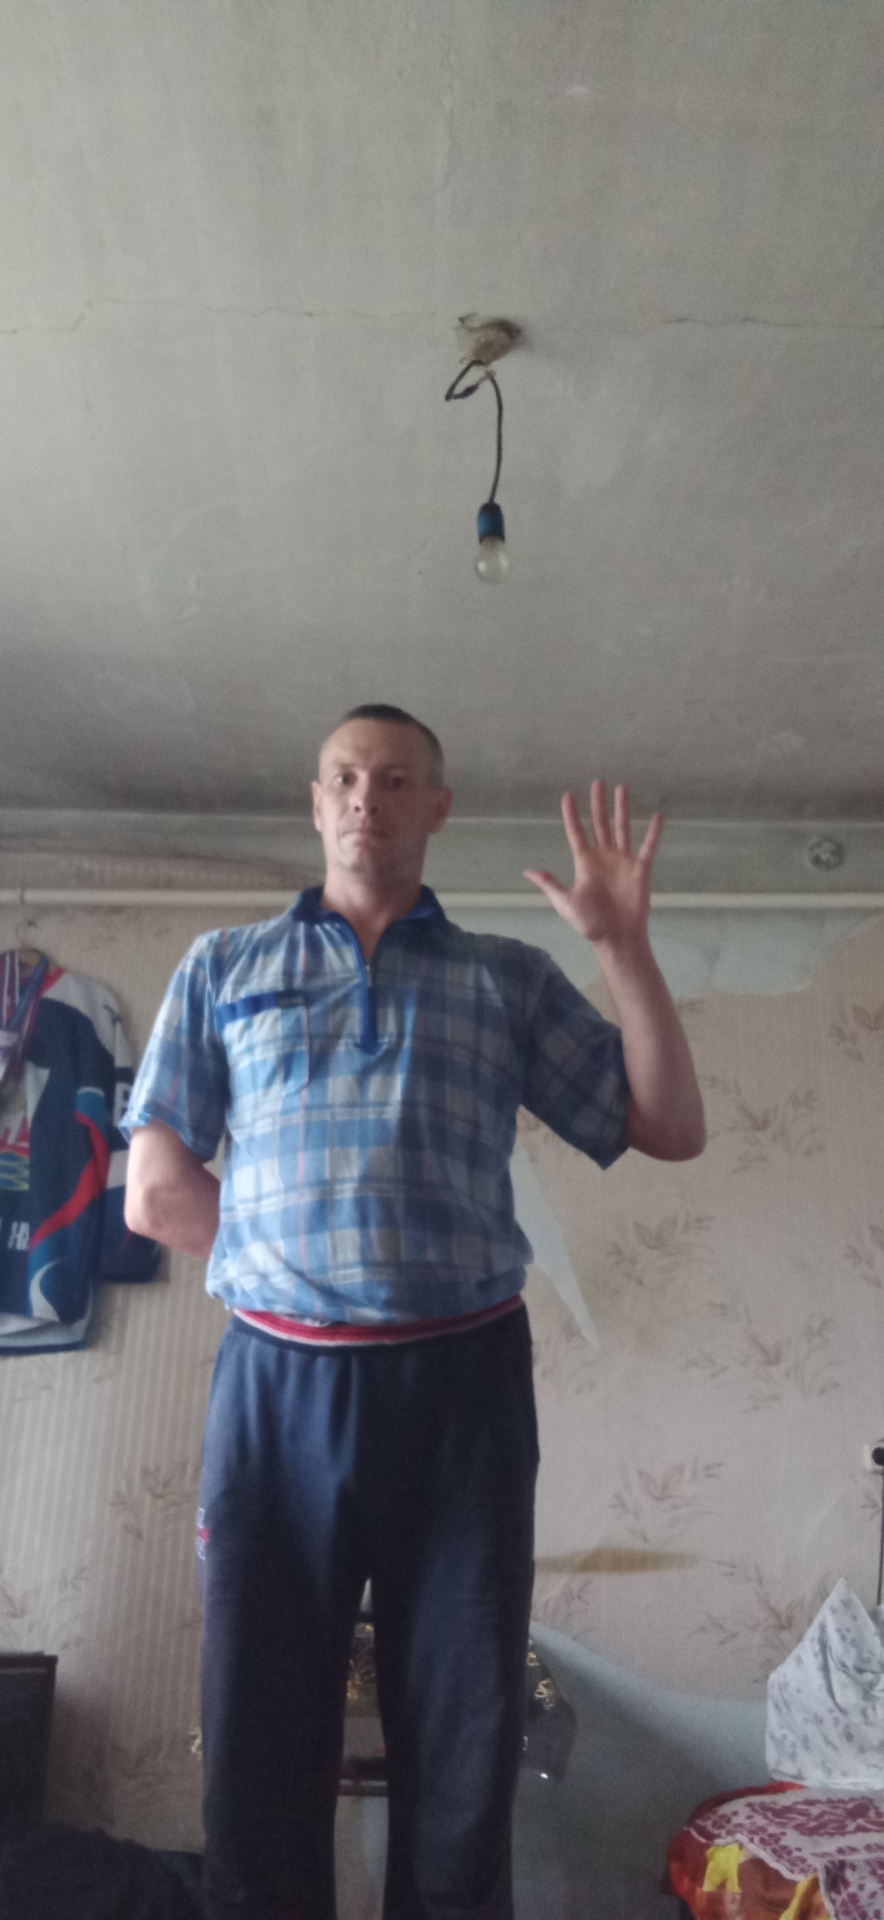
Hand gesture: palm